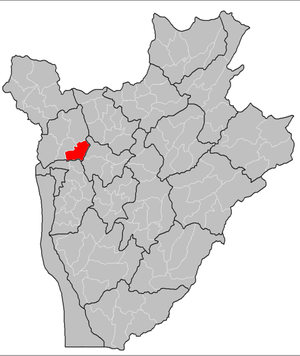
Rugazi est une commune de la province de Bubanza au nord-ouest du Burundi.